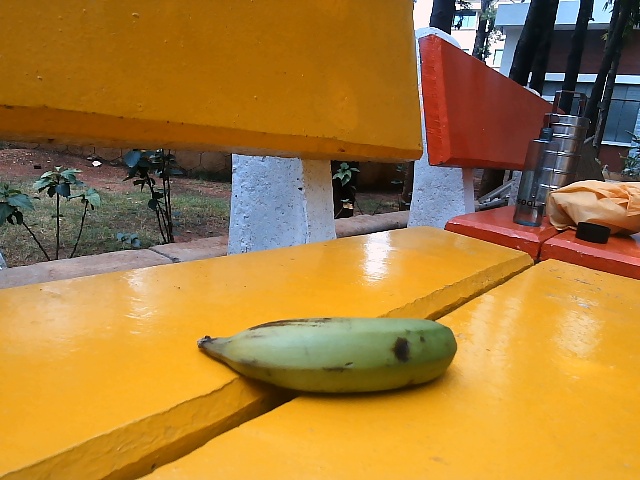
Label: Raw_Banana